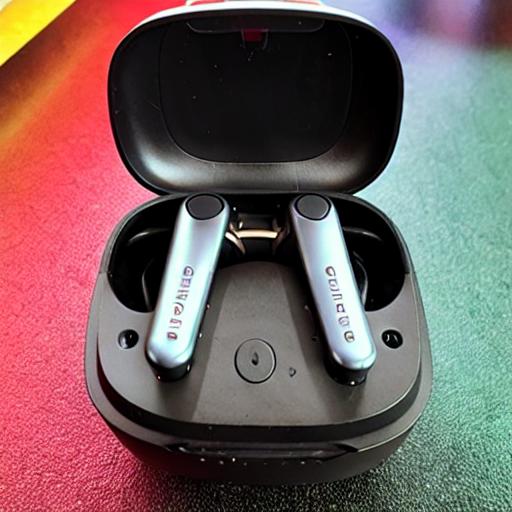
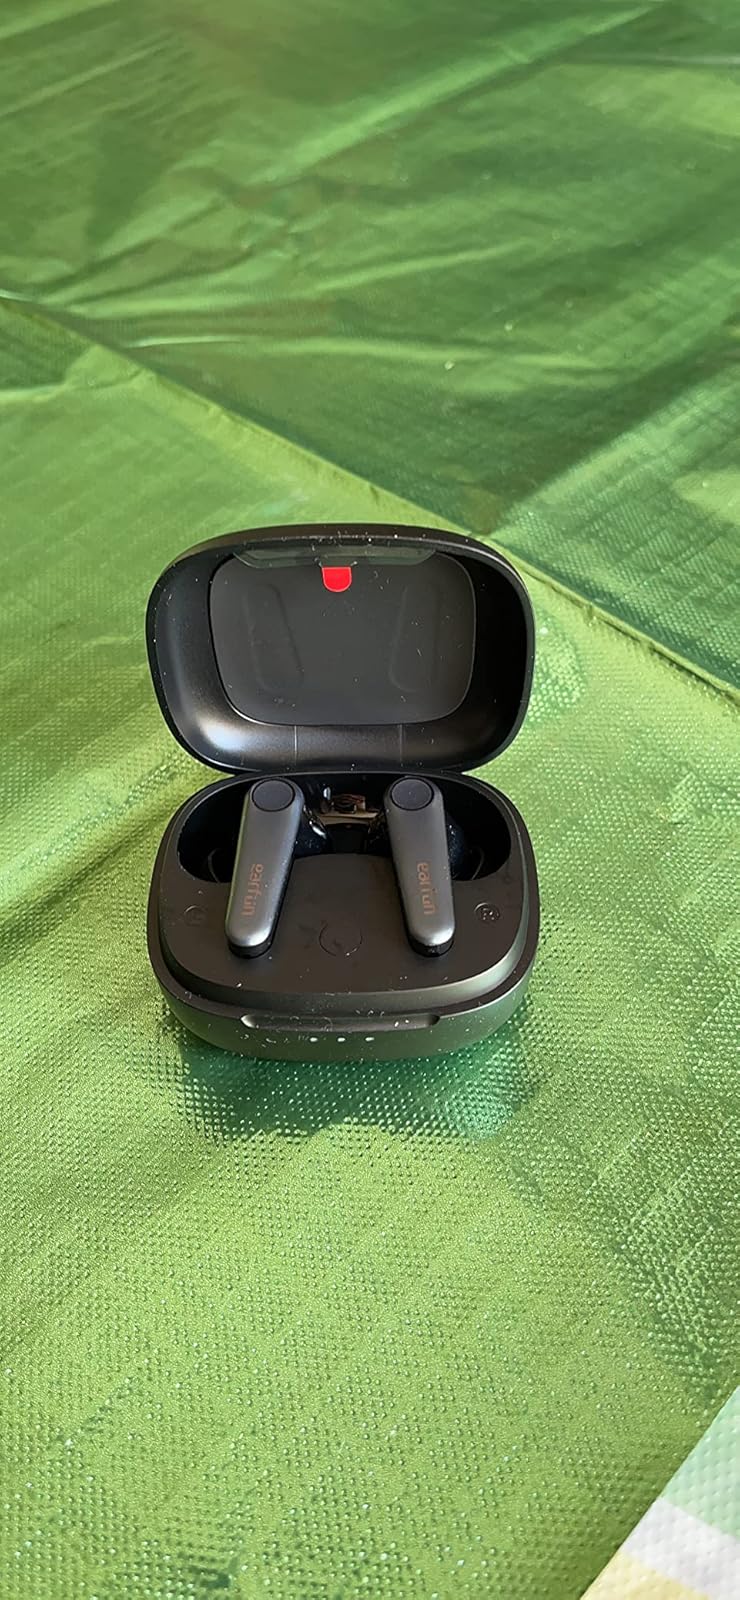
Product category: earbuds
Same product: no